Ahasuerus Fromanteel

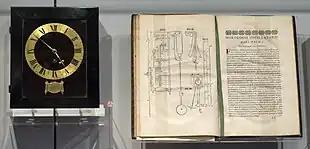
Pendulum clock (1657) invented by Christiaan Huygens, later adapted by Fromanteel for sale in England (1658). Exhibit in the Museum Boerhaave in Leiden.

In 1657 Ahasuerus's son John Fromanteel began studying pendulum clocks, invented by Christiaan Huygens (1656). Before the invention of the pendulum clock, timepieces were accurate to only within ten to fifteen minutes a day. The use of the pendulum made for near frictionless time keeping, ensuring that the mechanism lost measurement of only a few seconds a day: a sixty-fold improvement. It was termed a "horological breakthrough". This revolution in time keeping could be said to have caused industrial espionage on a grand scale. Although claimed by Samuel L. Macey to have caused "industrial espionage on a grand scale" it has been argued by Theodore M. Porter, that Macey fails to conform with the normal writings associated with history. That Macey can be accused of rambling and quite often losing the point of an argument he is trying to make. Therefore, there is not much academic scholarship to be associated with Macey's argument that Fromanteel was guilty of any form of espionage.